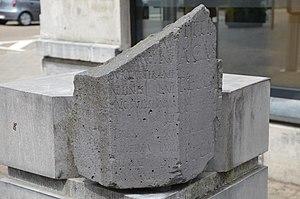
La colonne milliaire de Tongres est une borne romaine datant du début du IIIᵉ siècle après J.-C. et indiquant un grand nombre de stations antiques.